Yevgeny Yuryev

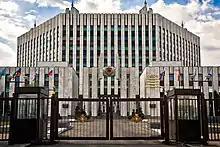
The building of the Military Academy of the General Staff of the Armed Forces of Russia. Yuryev studied at the academy between 1992 and 1994, prior to being appointed to senior staff posts.

After completing his studies at the Academy, Yuryev was appointed the commander of an anti-aircraft missile division in the Odessa Military District, before, in 1984, becoming chief of staff and deputy commander of an anti-aircraft missile brigade stationed in Leipzig, as part of the Group of Soviet Forces in Germany. This posting lasted until 1985, when he became commander of the brigade, before returning to the Soviet Union in 1988 to take up the post of chief of staff and deputy commander of an air defence division in Leningrad Military District. From 1989 to 1991 Yuryev was chief of staff and deputy commander of the air defence division in the Transcaucasian Military District, and then from 1991 to 1992 he was deputy commander of the air defence corps in the North Caucasus Military District. In 1992 Yuryev enrolled in the Military Academy of the General Staff of the Armed Forces of Russia, specialising in the study of command and staff-level operational and strategic issues. He graduated in 1994 and became a division commander in the Far Eastern Military District. From 1997 until 2001 he served as commander of the Separate Air Defence Corps, part of the Air Defence Forces, based in Yekaterinburg.